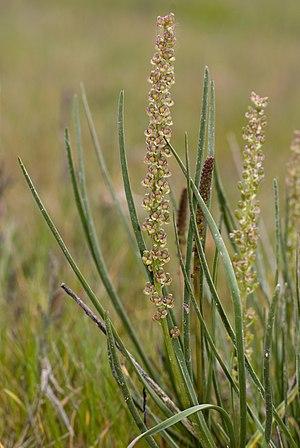
Triglochin maritima Baie d'Authie (Somme), France